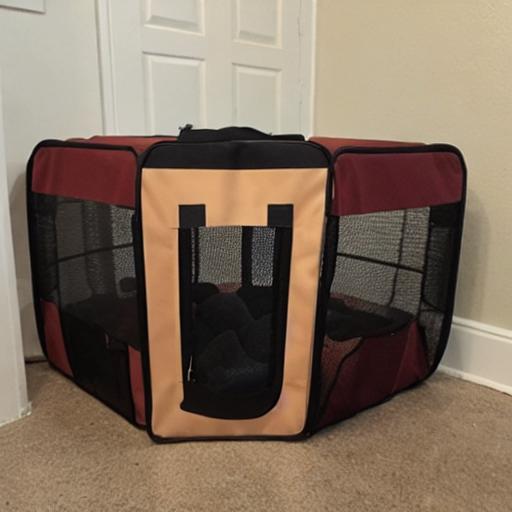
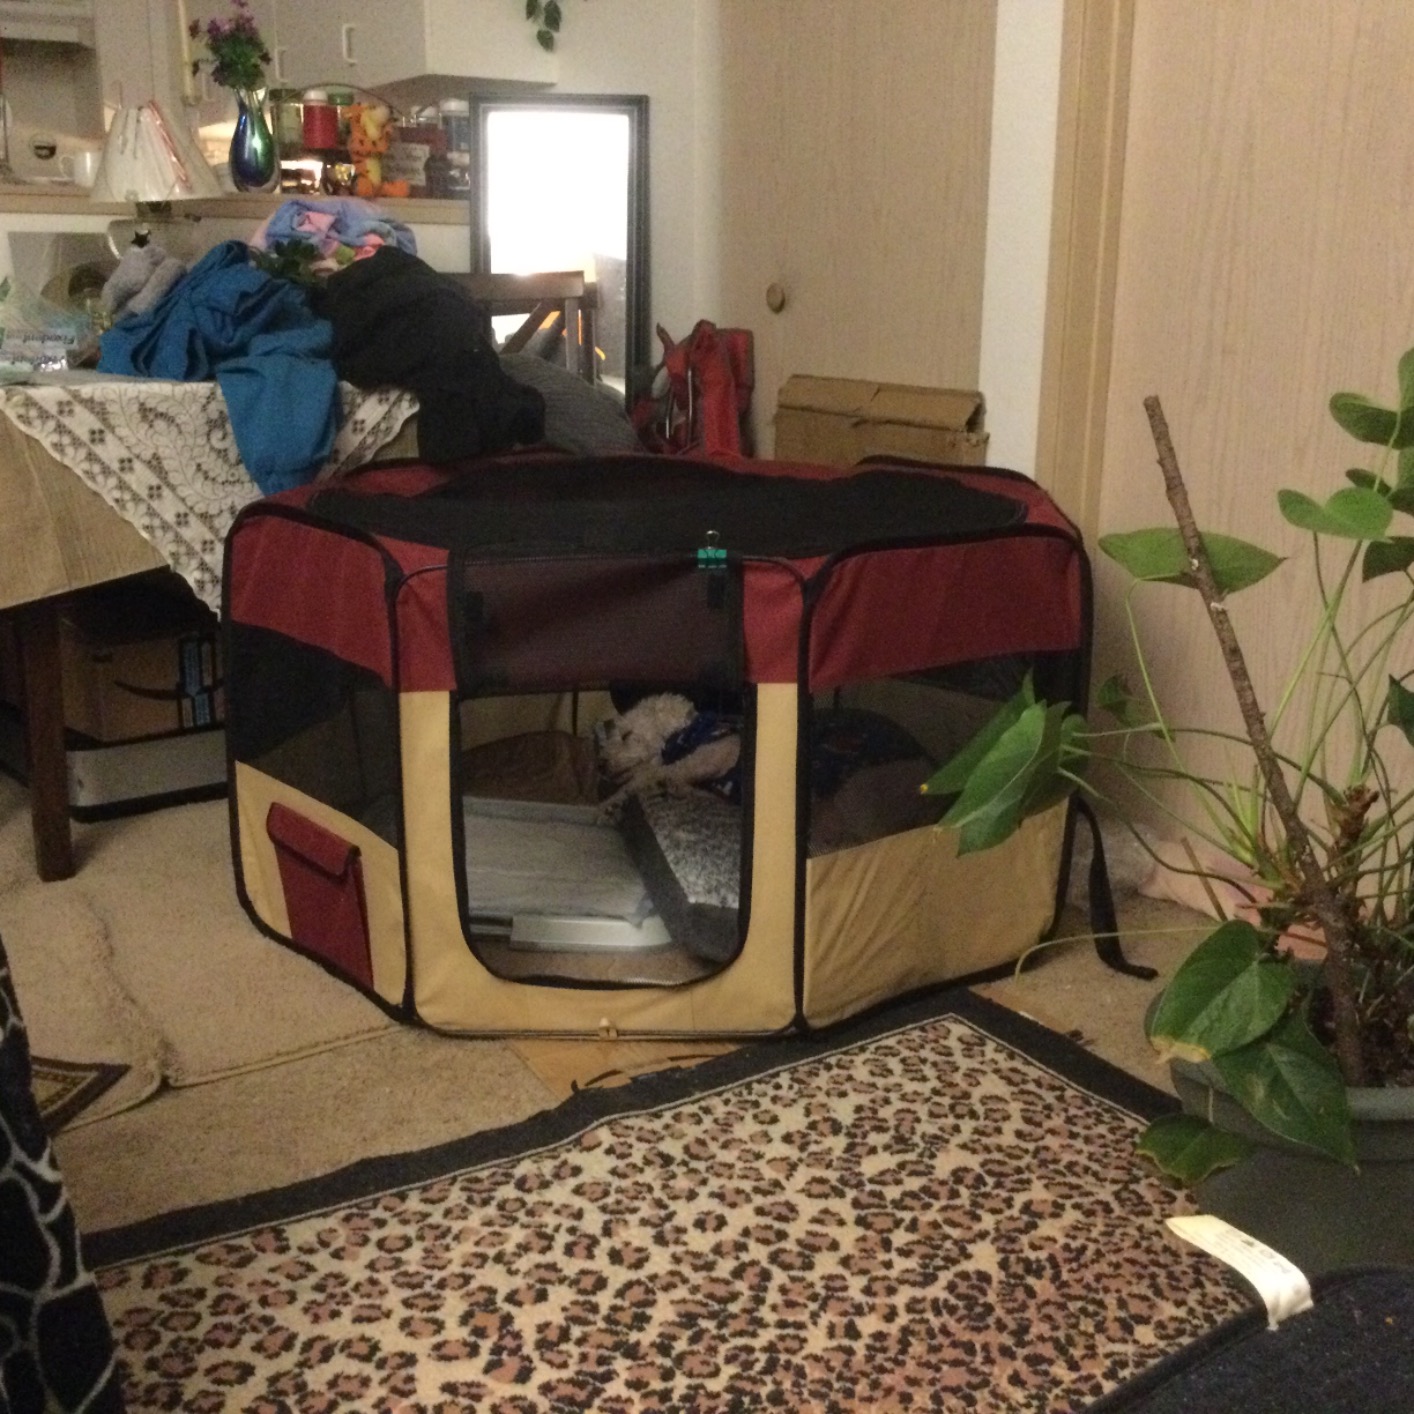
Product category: items_kennel
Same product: no